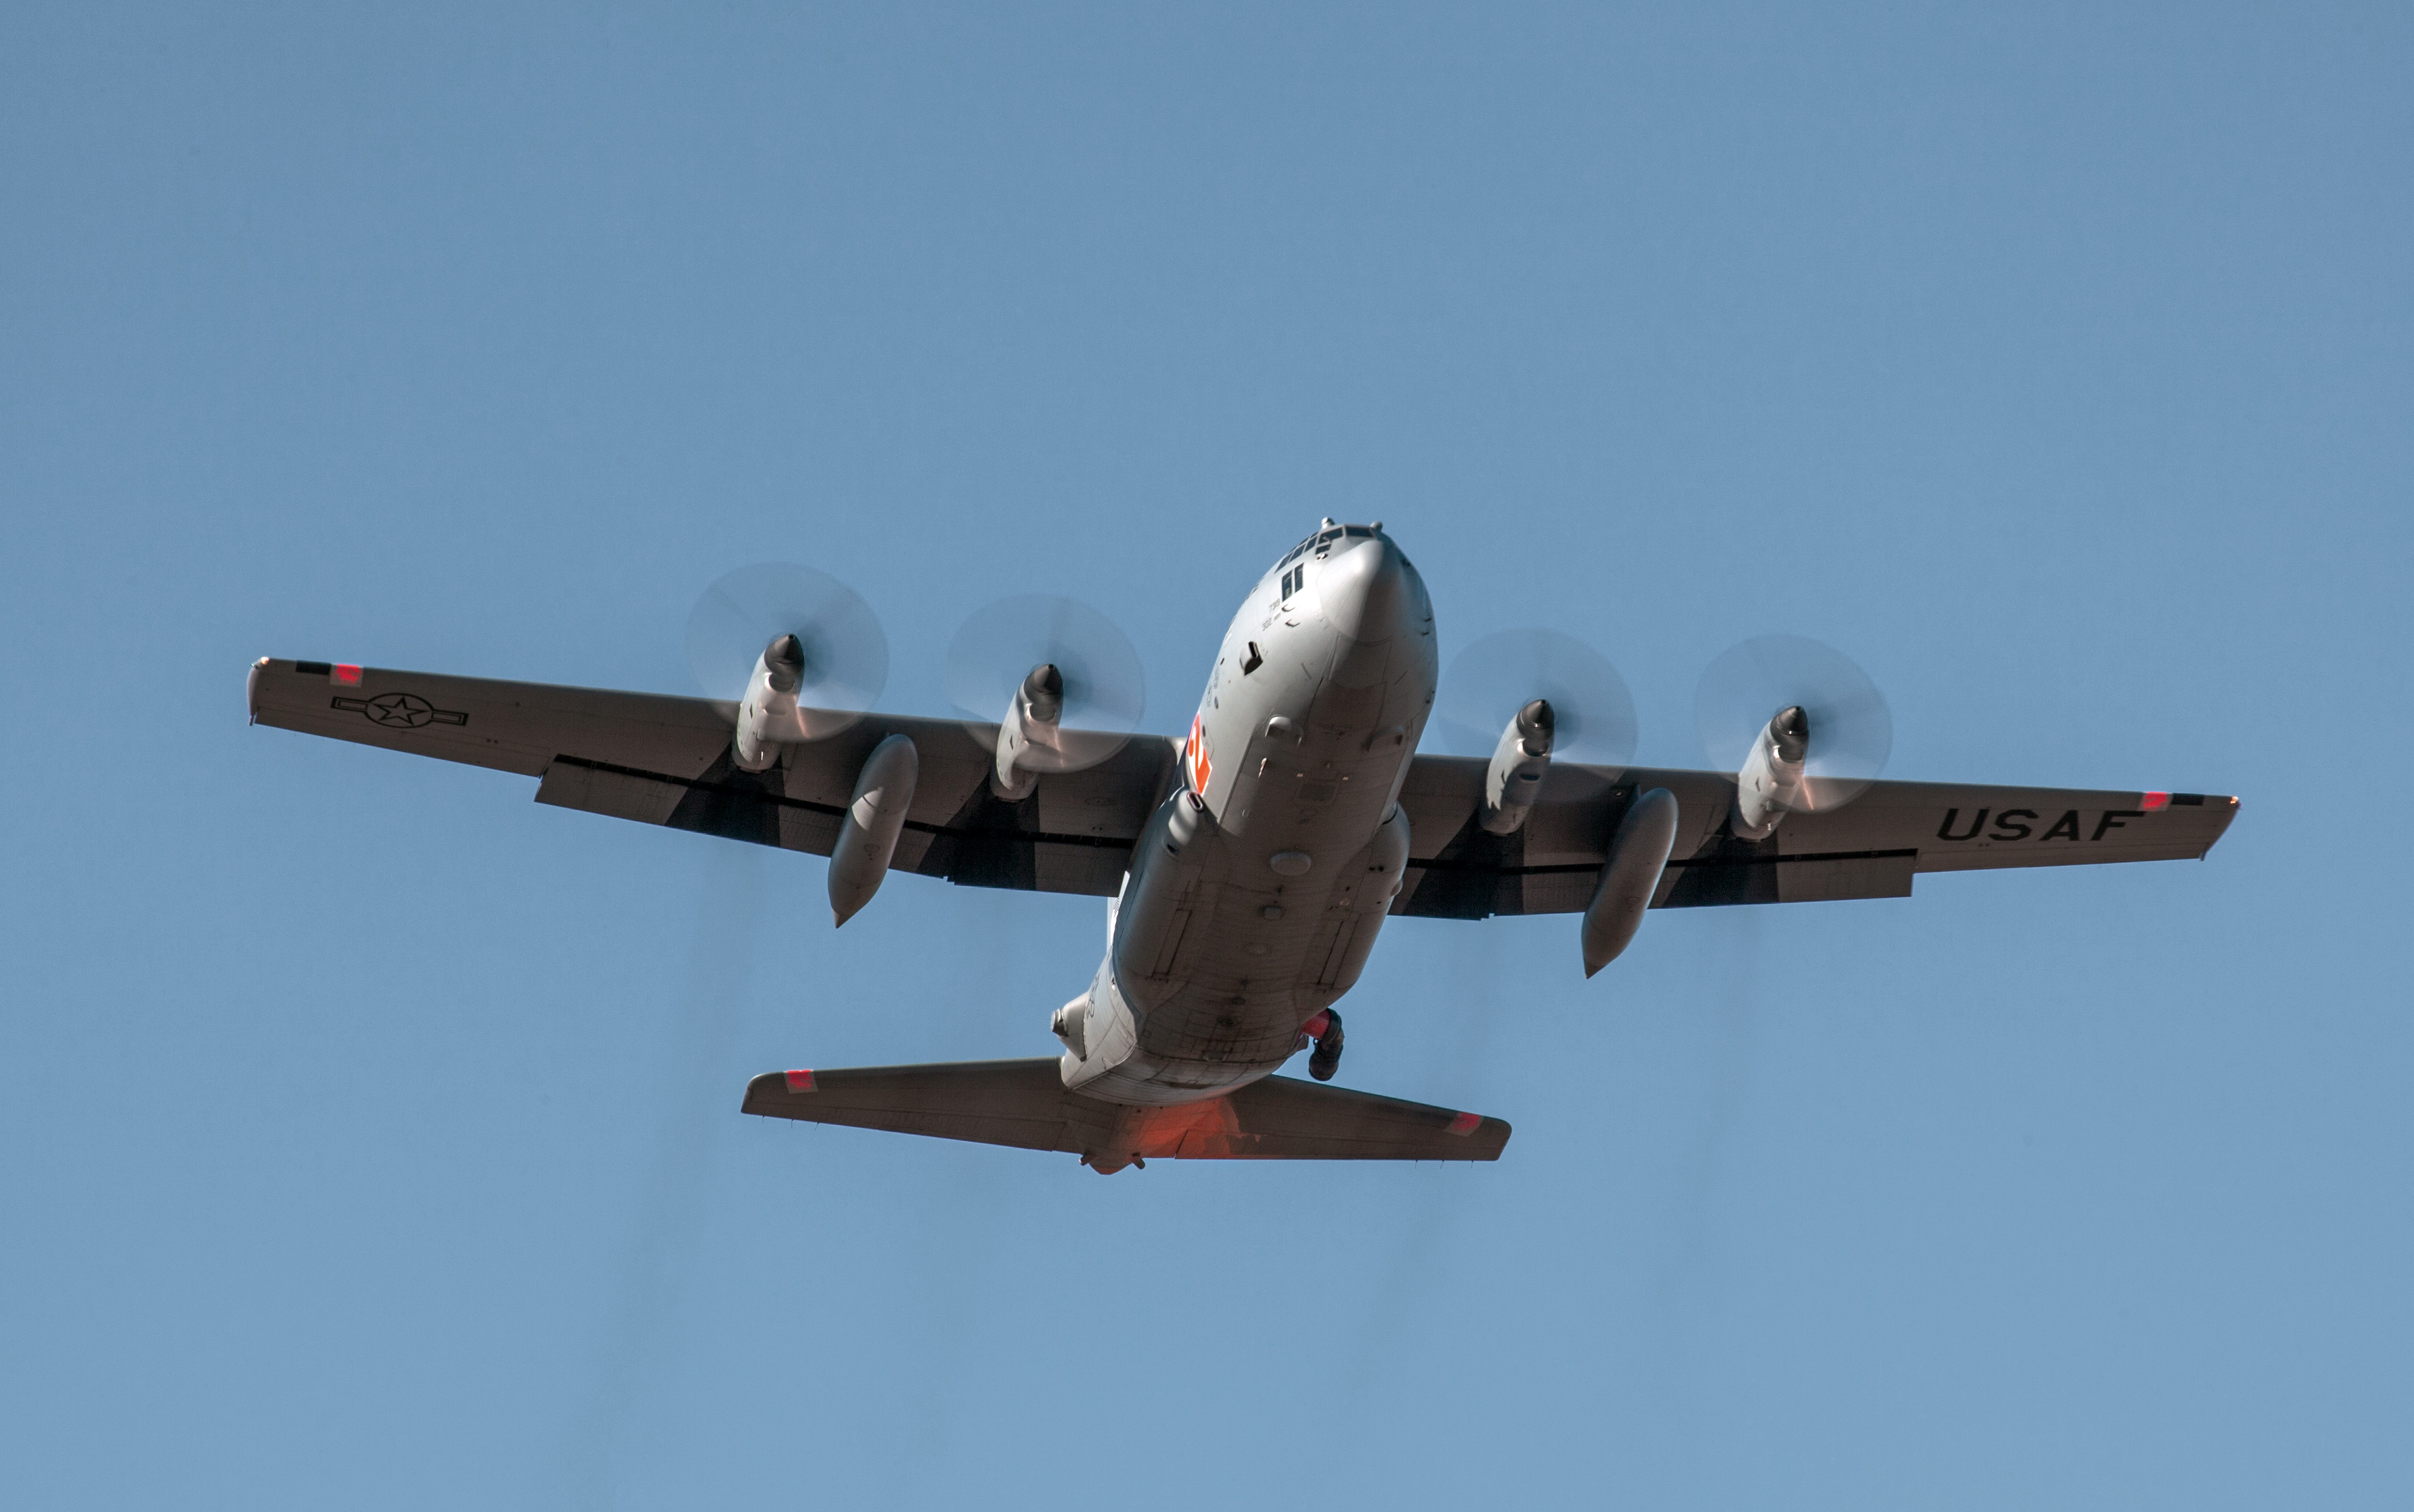
airplane, aircraft, yosemite, airforce, vehicle, airline, aviation, flight, california, airliner, airbus, bomber, c130, takeoff, sacramento, amc, airforcereserve, mcclellan, air show, airtanker, rimfire, mcclellanairforcebase, 302aw, mafss, air force, jet aircraft, military aircraft, atmosphere of earth, wide body aircraft, aircraft engine, military transport aircraft